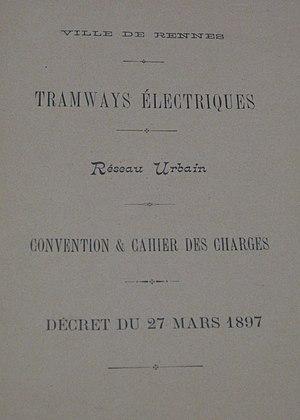
Convention et Cahier des Charges relatif à la concession d'un réseau de tramway à Rennes
Le tramway de Rennes est un ancien réseau de tramway urbain et interurbain à voie métrique, exploité entre 1897 et 1952 par les Tramways électriques rennais pour le compte de la Compagnie de l'Ouest Électrique. Le réseau de tramway créé alors est la base du système actuel de transport et communication à Rennes. Bien que la métropole rennaise ait opté à la fin du XXᵉ siècle pour un métro et des bus à haut niveau de service, la réimplantation d’un tramway dans la ville revient régulièrement dans les médias.